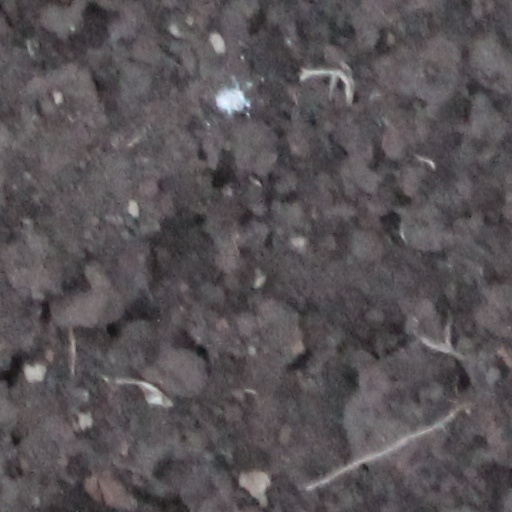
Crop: wheat